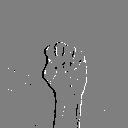
ASL letter: s